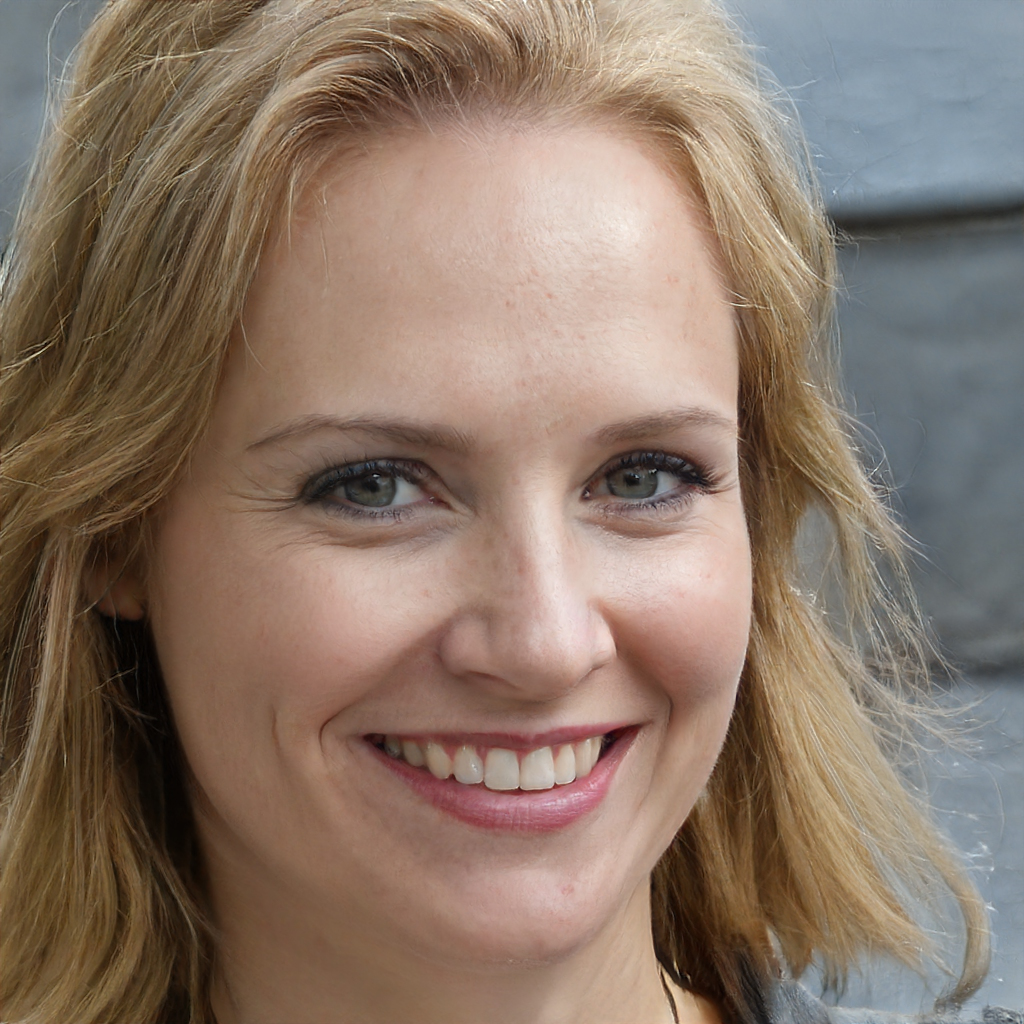
Portrait style: Real Portrait